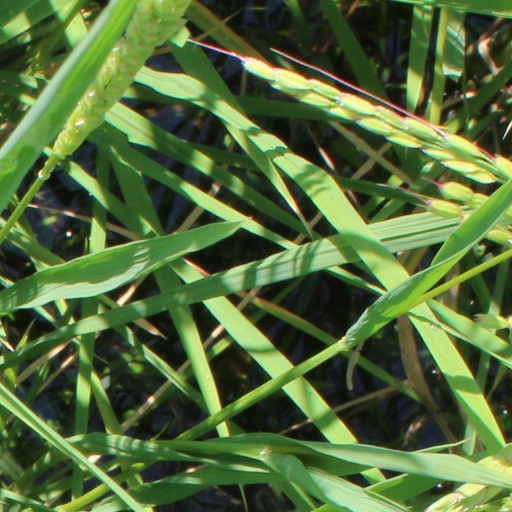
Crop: rice